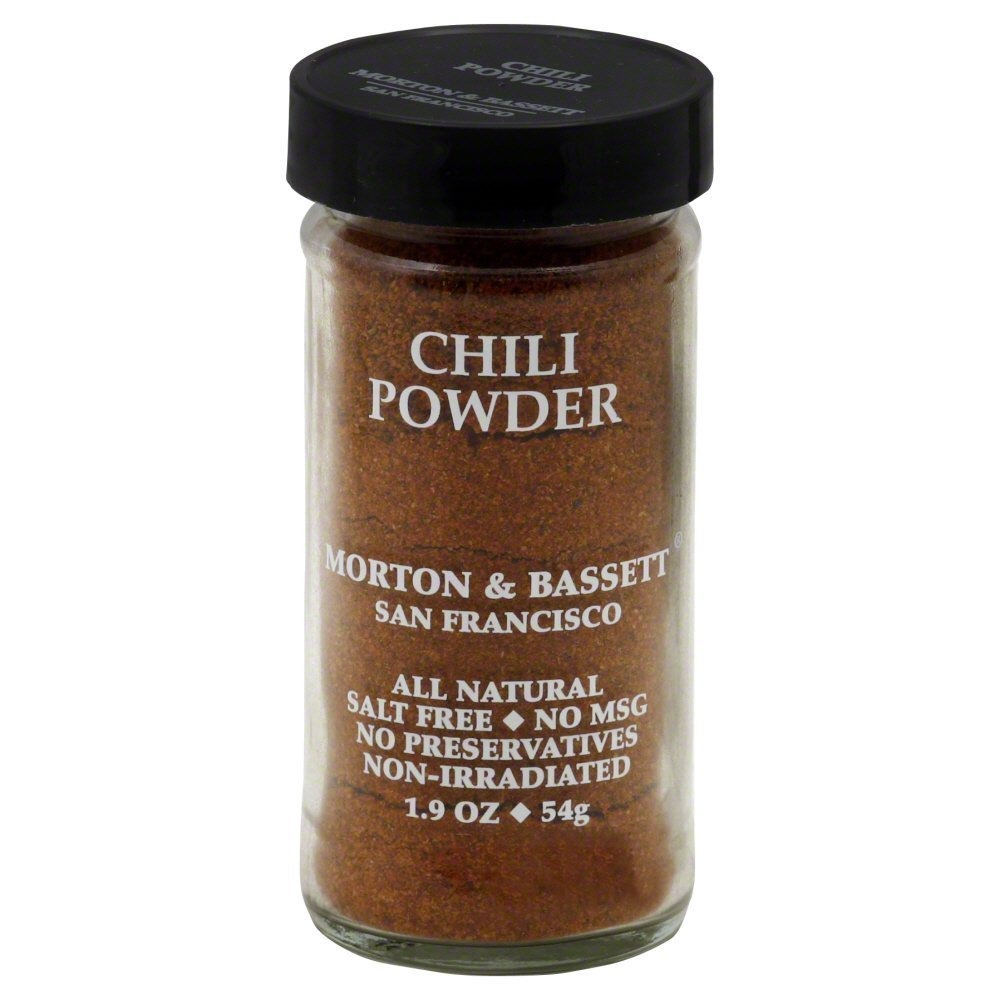
Item Name: Morton & Bassett Chili Pwdr
Value: 1.9
Unit: Ounce

Price: 11.67